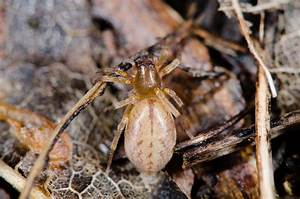
Label: spider